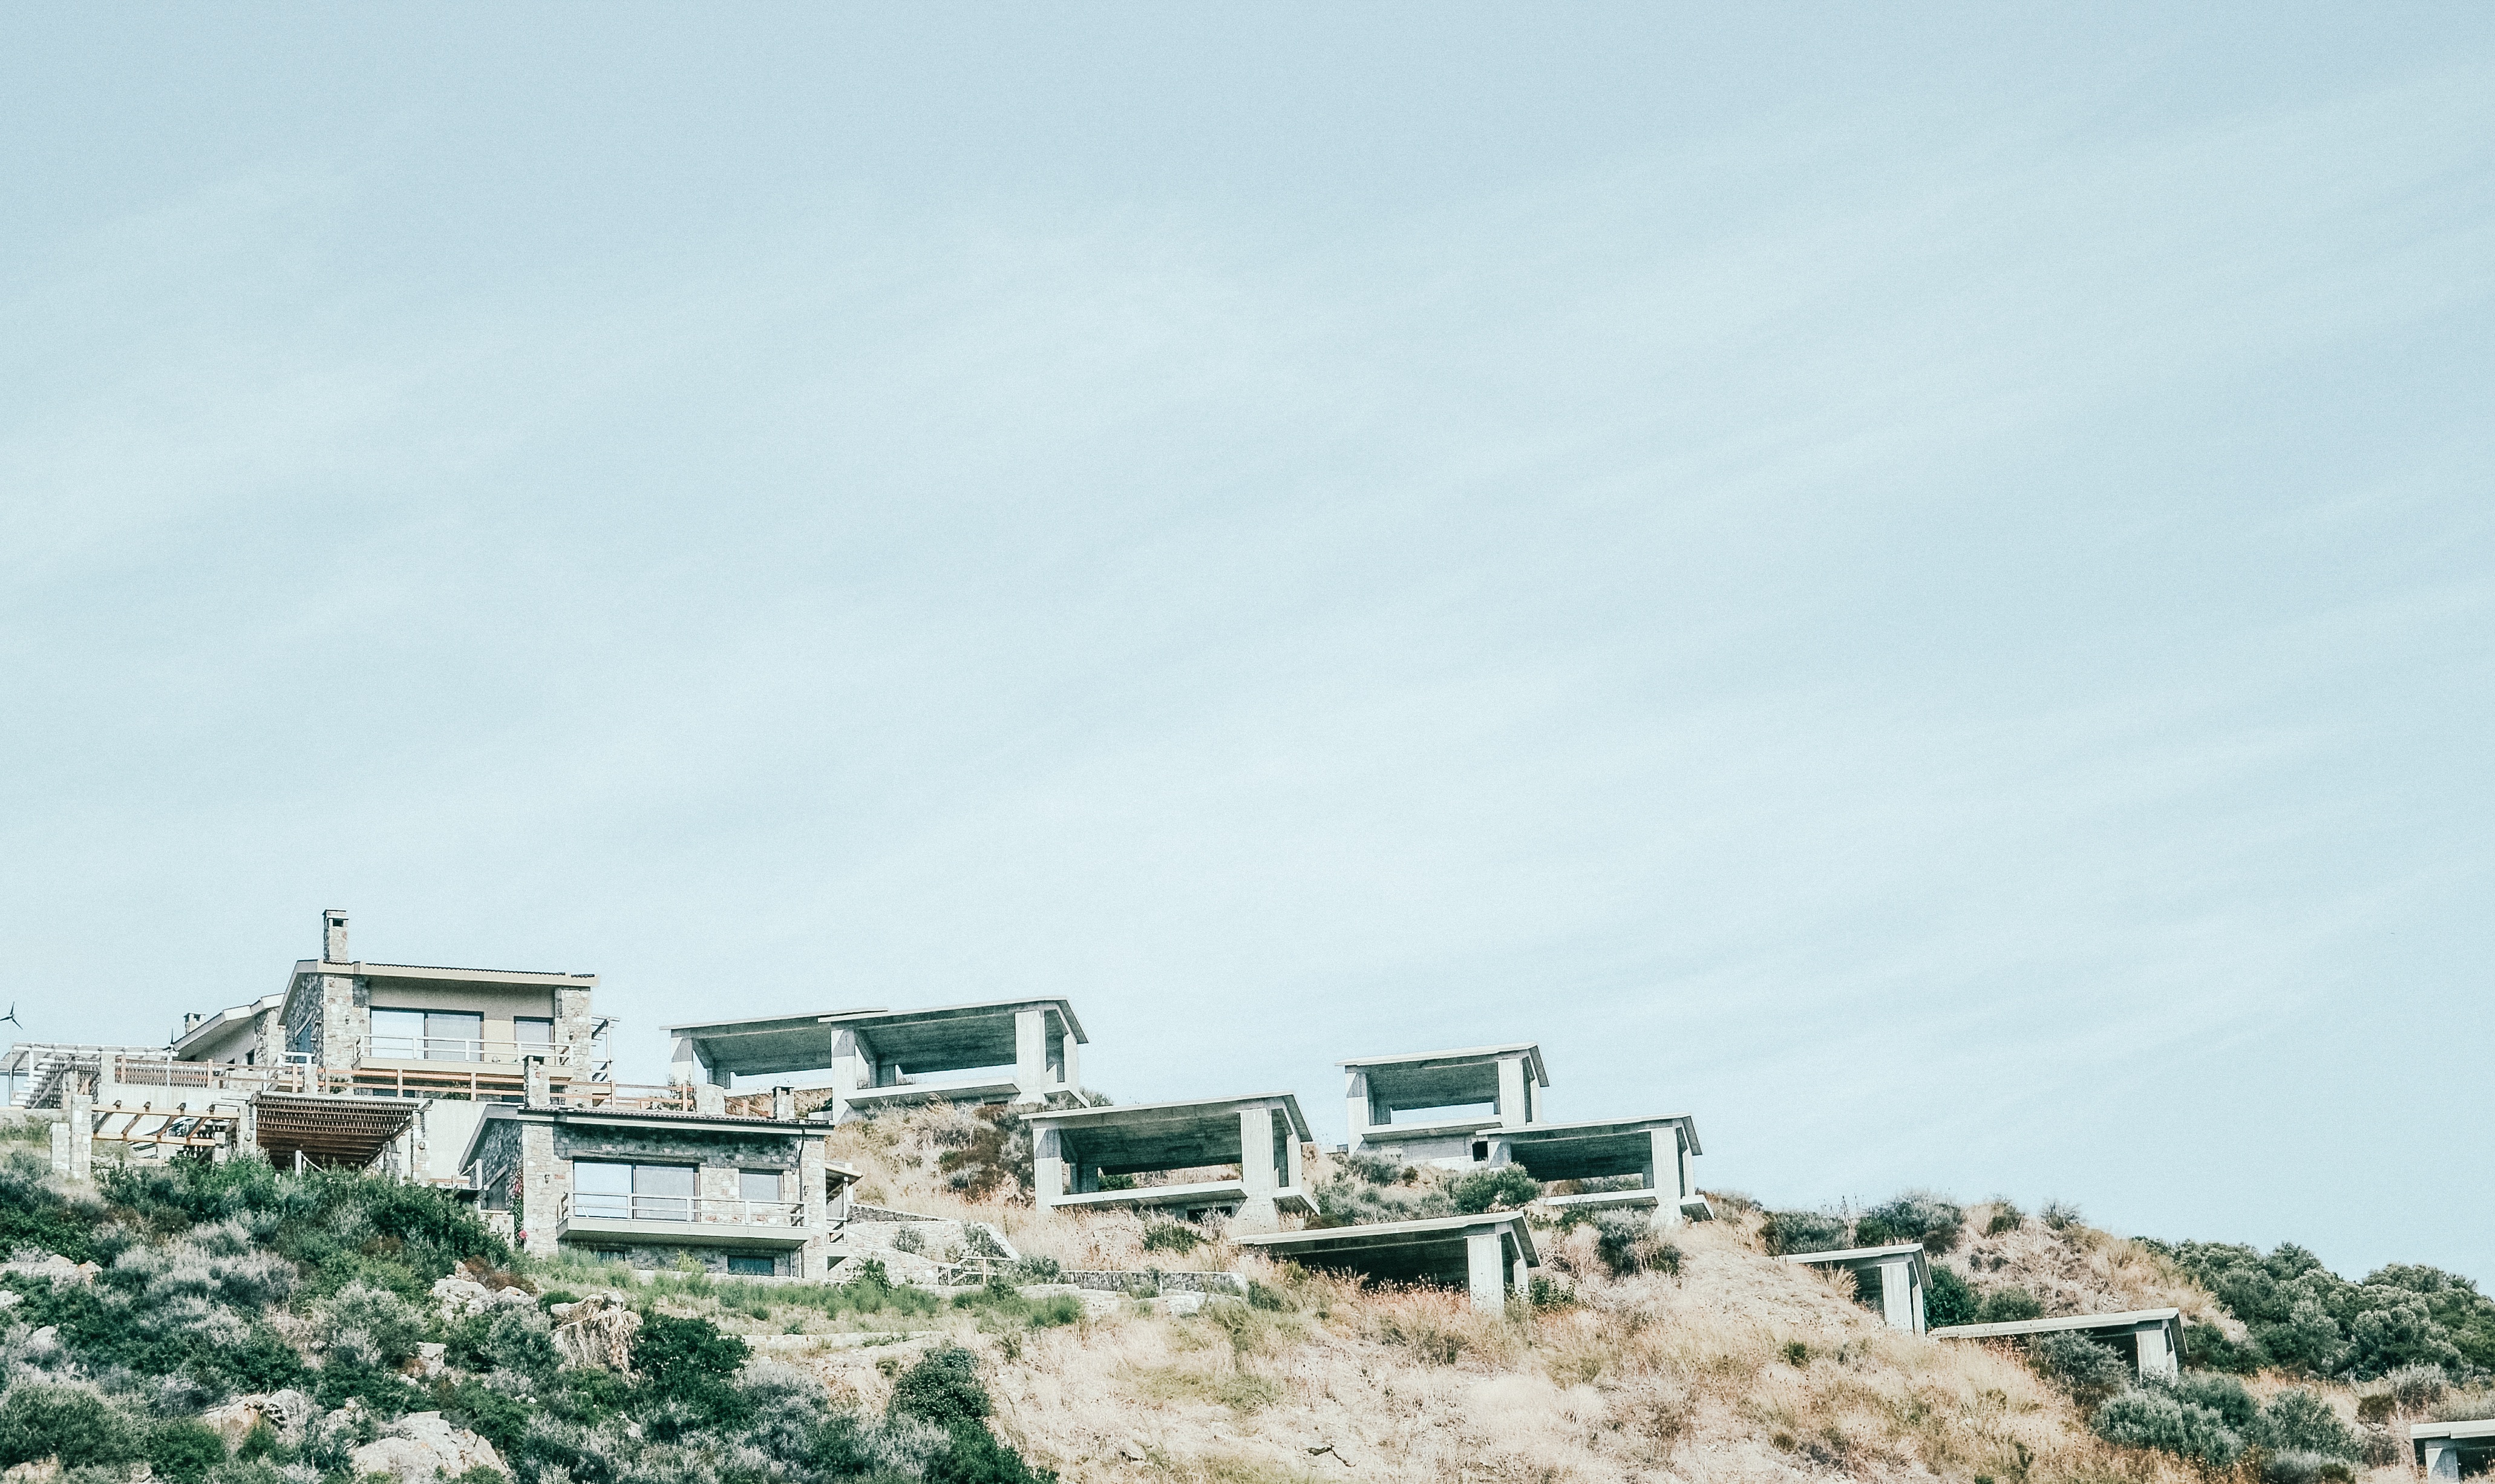
landscape, tree, cloud, sky, house, hill, wind, building, village, cliff, modern, residential area, land lot